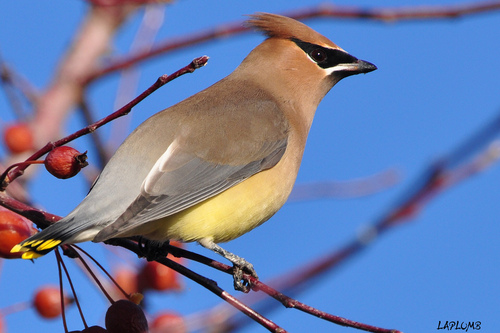
a bird with a gray tail tipped with yellow, yellow breast, brown head, and crest on the head.
this is a small bird with a black supercilliary, yellow bellow and a brown and grey back with bright yellow on the end of its tail.
this small yellow and gray bodied bird has small wings, a small tail and a short beak.
this bird has a yellow belly, with a brown body and a black stripe across it's eyes
this bird has a pink tinged head and crown with a black eyebrow and yellow belly along with yello tips on retrices.
this bird has wings that are grey and has a yellow belly
this bird has wings that are grey and has a yellow belly
this brown and gray bird has an angular head with a very short, black bill, black cheek patches, a yellow rump and flank, and yellow tipped rectrices on the tail.
a small bird with a yellow belly and black eyerings.
this bird is brown, gray, and yellow in color, and has a black beak.
Species: Cedar Waxwing